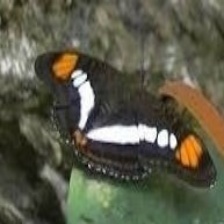
Species: Iphiclus sister